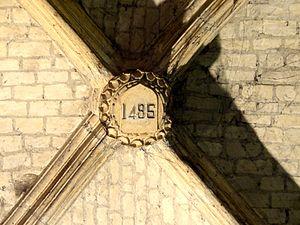
Clé de voûte de la 4e (?) travée du collatéral.
L'église Saint-Denis est une église catholique paroissiale située à Méry-sur-Oise, en France. Elle a été presque entièrement construite entre la fin du XVᵉ siècle et le début du XVIᵉ siècle, dans le style gothique flamboyant, en conservant toutefois le chevet du XIIIᵉ siècle. Son plan est très simple : une nef de six travées accompagnée d'un unique collatéral de même longueur, ainsi qu'une petite chapelle latérale. Dans le détail, certaines particularités apparaissent néanmoins, telle la configuration irrégulière des travées les plus occidentales. Bien que le collatéral représente la première partie construite à la fin du XVᵉ siècle, comme le montre le portail flamboyant et l'année de 1485 gravée dans une clé de voûte, ses fenêtres sont de style Renaissance, tout comme les chapiteaux des grandes arcades faisant communiquer le collatéral avec la nef. Il doit s'agir d'un remaniement de la seconde moitié du XVIᵉ siècle, mais l'histoire de l'église n'a pas encore été écrite. Le lien étroit avec le château de Méry et ses seigneurs ne fait pas de doute, et une porte fait directement communiquer la chapelle latérale avec le château.